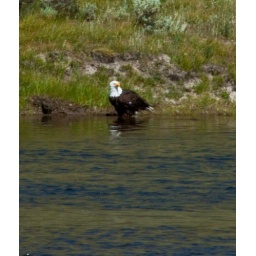
Bald eagle eating a fish in the Madison River in YNP.